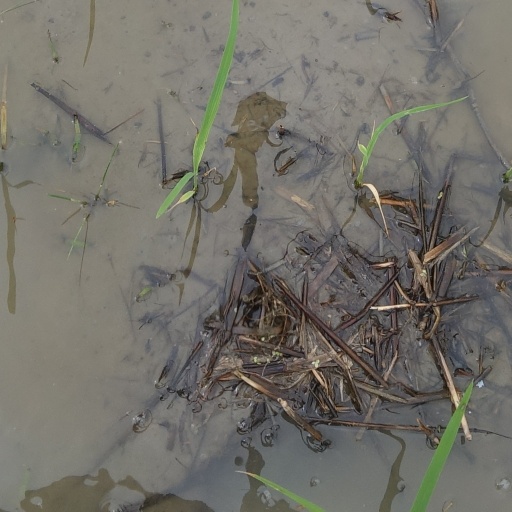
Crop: rice